John Michael Montgomery

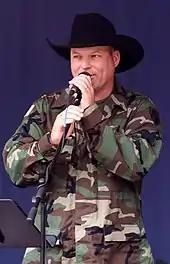
John Michael Montgomery, dressed in camouflage and a black cowboy hat, and singing into a microphone

After his Greatest Hits package came his next studio album, 1998's "Leave a Mark". Montgomery co-produced with Petocz, accounting for the singer's first production credit. The album included bassist Mike Brignardello, steel guitar player Bruce Bouton (of Garth Brooks's studio band the G-Men), drummers Vinnie Colaiuta and Shannon Forrest, rhythm guitarist Biff Watson, and backing vocalist John Wesley Ryles. The track "You're the Ticket" was later recorded by Billy Hoffman, whose version was a single in 2000. Montgomery co-wrote the title track with Elbert West, who would later record the song himself in 2001. The project's lead single was "Love Working on You", written by Jim Collins and Craig Wiseman. It was followed by the top-five hits "Cover You in Kisses" and "Hold On to Me" between late 1998 and early 1999. The latter was also a top-40 hit on the Hot 100. Writing for "MusicRow" magazine, Ron Young thought that Montgomery's vocals were stronger than on previous albums. He also thought that Petocz's production was "crisp and clear", although he felt some of the songs had "lightweight" lyrics. The album was certified gold after release, honoring shipments of 500,000 copies.